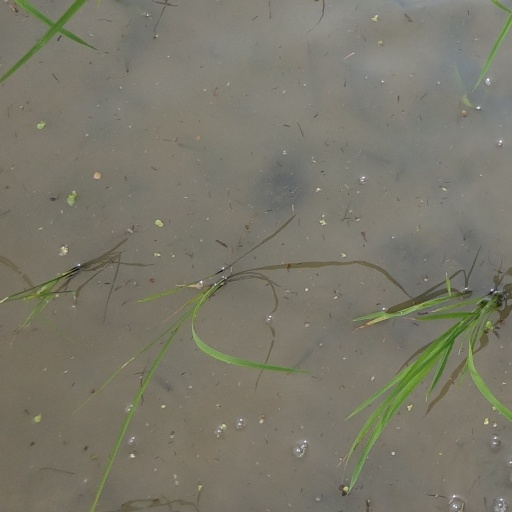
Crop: rice